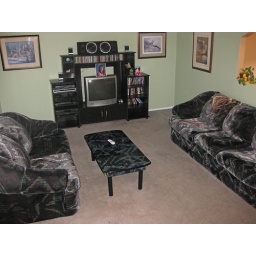
4 bedroom 2 bath Mission Hill Home in Vernon BC